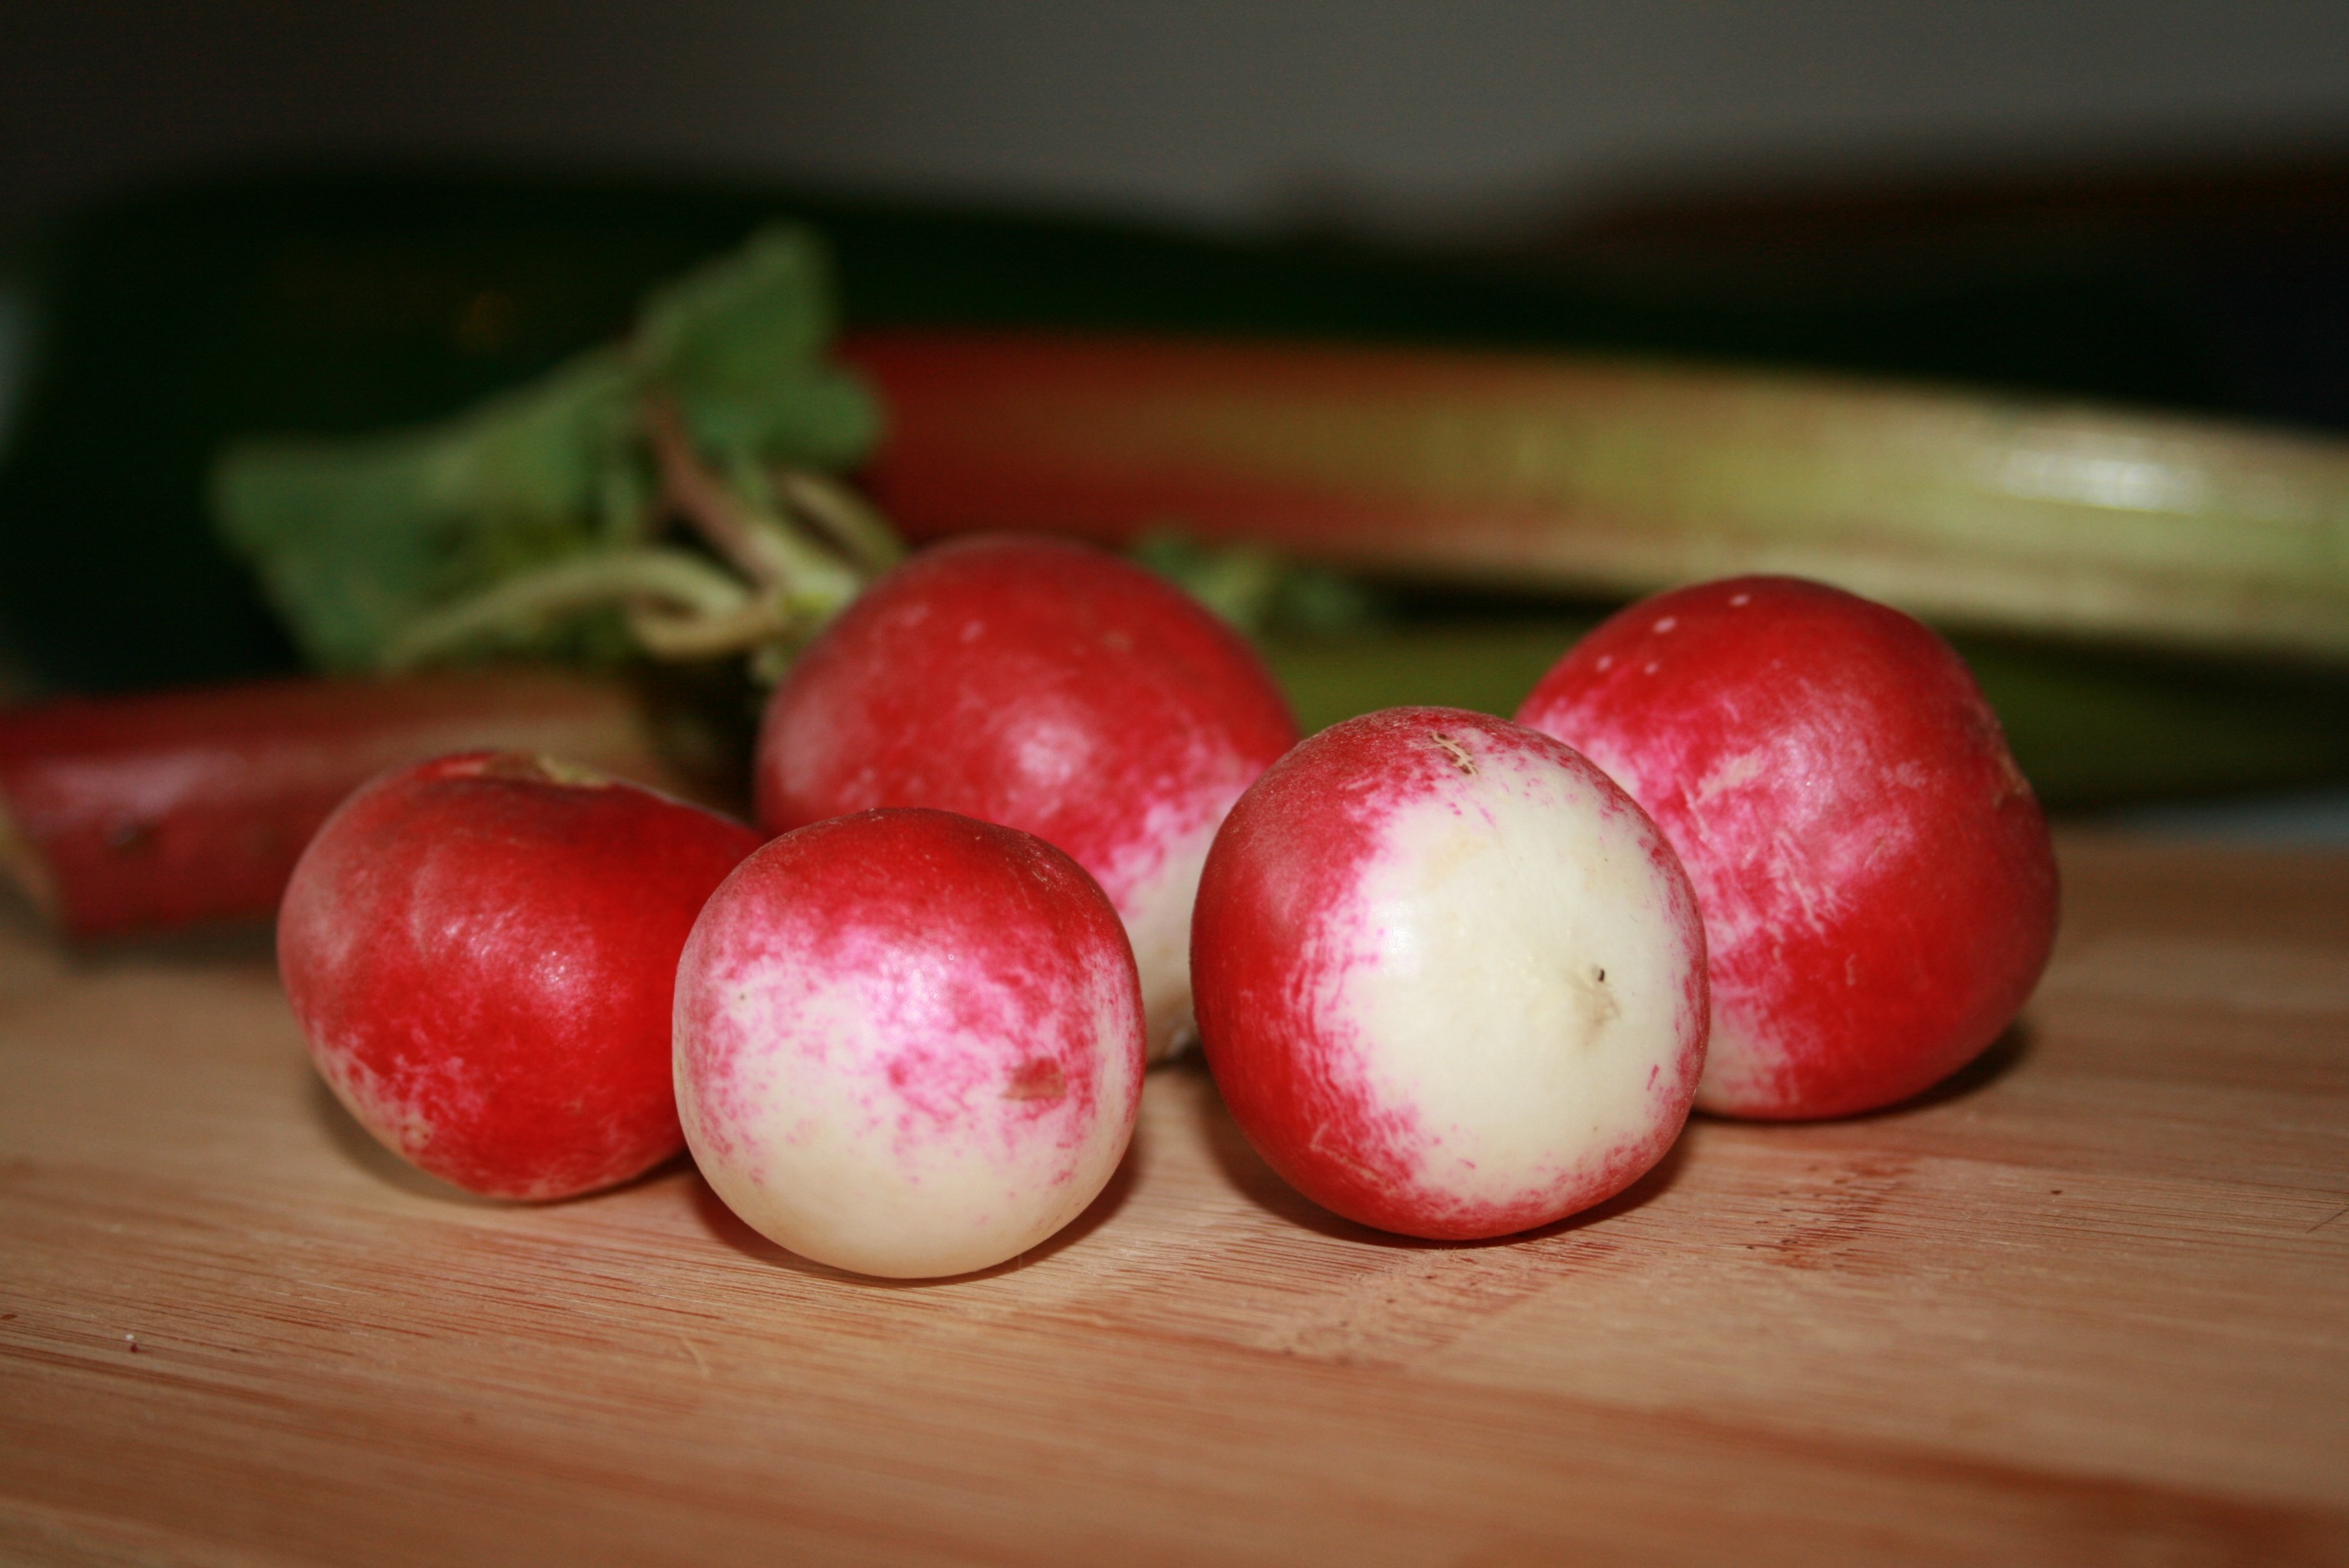
plant, fruit, food, produce, vegetable, market, garden, healthy, eat, radish, vegetables, vitamins, radishes, flowering plant, land plant